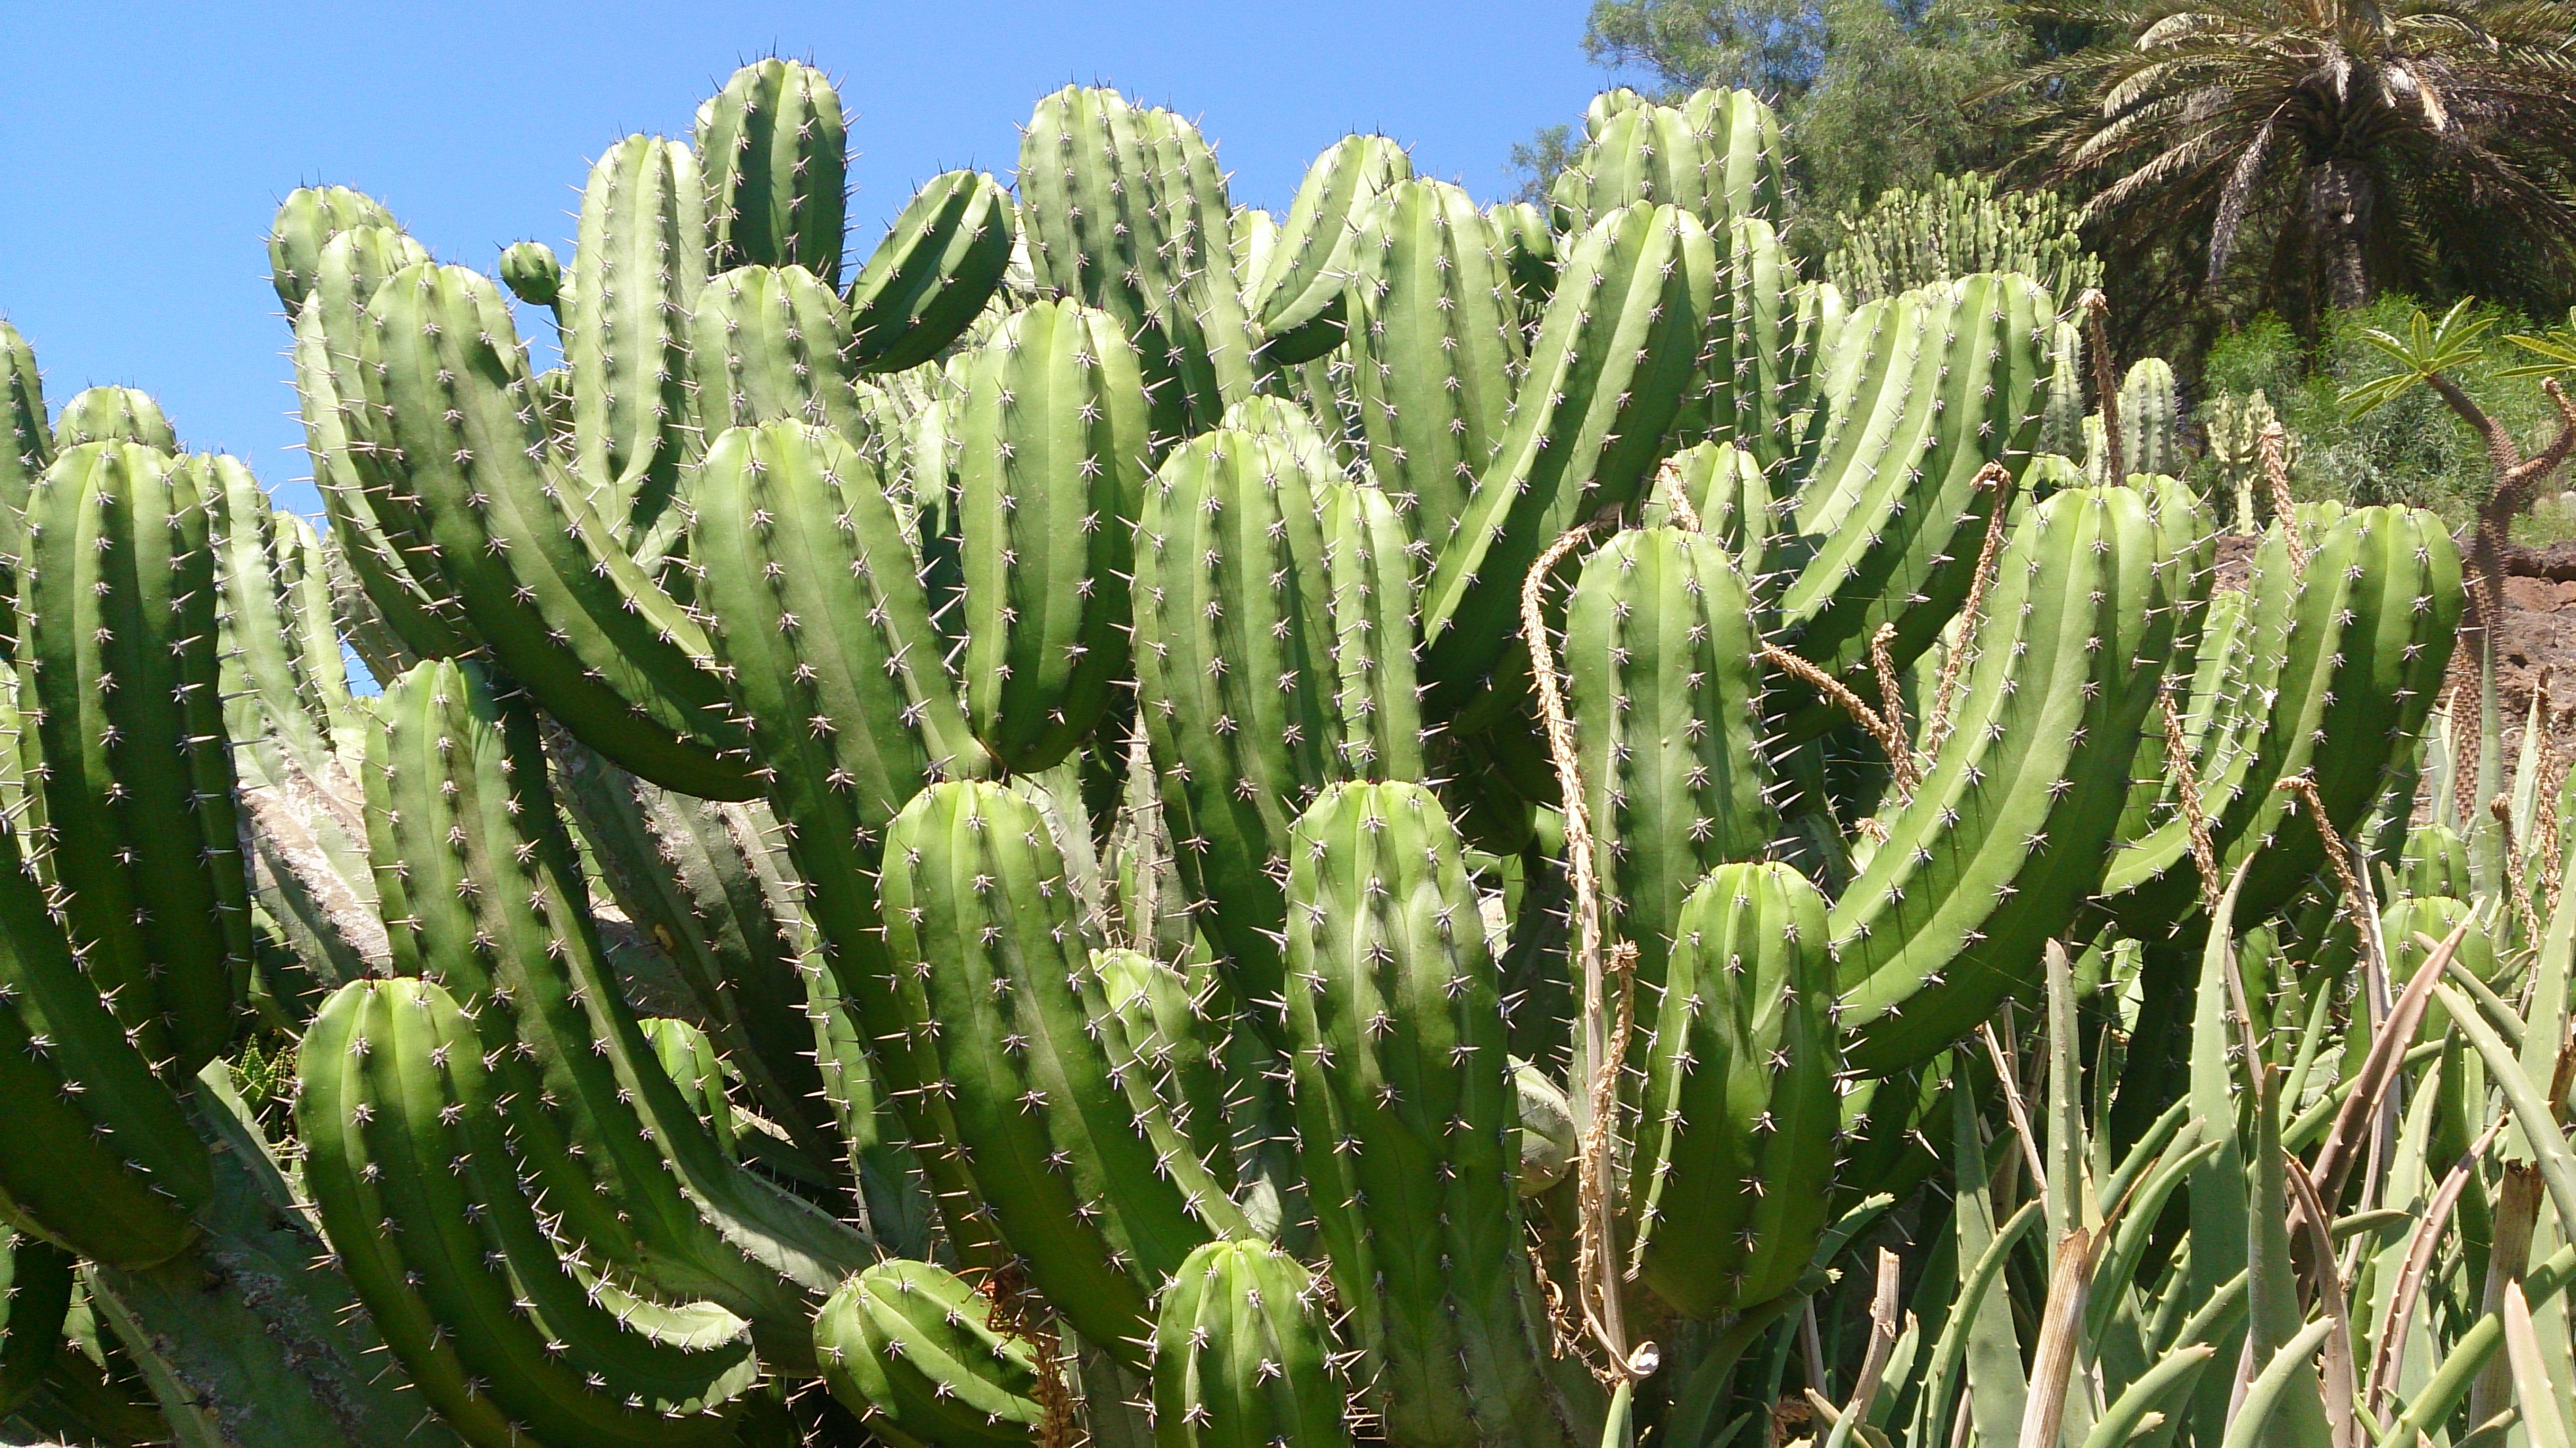
nature, prickly, cactus, sharp, plant, flower, thorn, green, natural, botany, cacti, flora, spike, aloe, caryophyllales, flowering plant, prickly pear, plant stem, land plant, hedgehog cactus, nopal, acanthocereus tetragonus, san pedro cactus, barbary fig